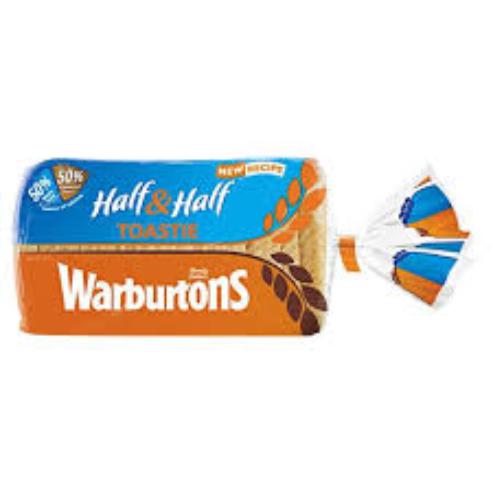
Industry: Food